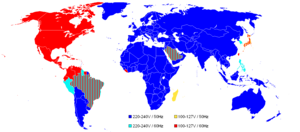
Carte du monde, où les pays sont colorés selon la fréquence et la tension normales du courant. Português: Mapa-mundi, com os países representados a cores diferentes, de acordo com a Tensão [Volt] e a Frequência [Hertz]. Română: Harta lumii, ţările fiind colorate conform tensiunilor şi frecvenţelor reţelelor de curent. Русский: Напряжение и частота тока в странах мира.
L'appareillage électrique à haute tension est l'ensemble des appareils électriques qui permettent la mise sous ou hors tension de portions d'un réseau électrique à haute tension.